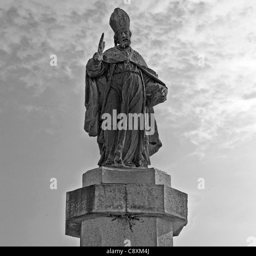
statue of a pope photographed against the sky